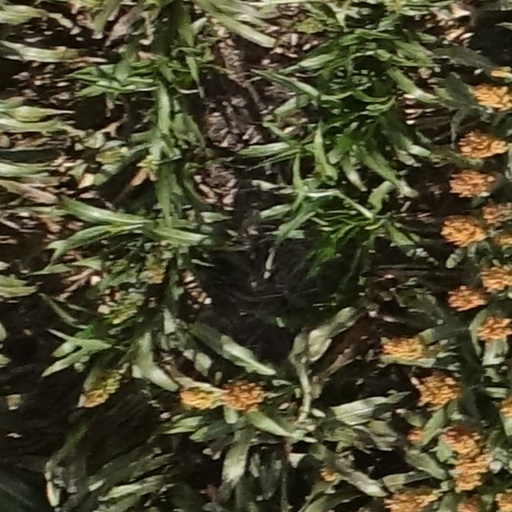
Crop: sorghum